Mall of America

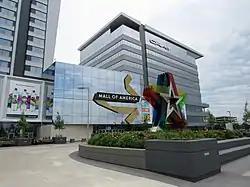
The entrance to Mall of America in 2018

Mall of America (MoA) is a large shopping mall located in Bloomington, Minnesota. Located within the Minneapolis–Saint Paul metropolitan area, the mall lies southeast of the junction of Interstate 494 and Minnesota State Highway 77, north of the Minnesota River, and across the Interstate from the Minneapolis–Saint Paul International Airport. It opened in 1992, and is the largest mall in the United States, the largest in the Western Hemisphere, and the twelfth largest shopping mall in the world.